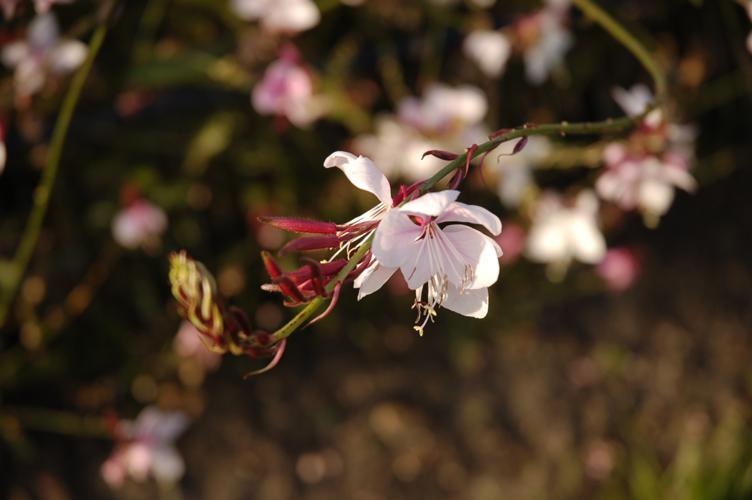
Label: gaura